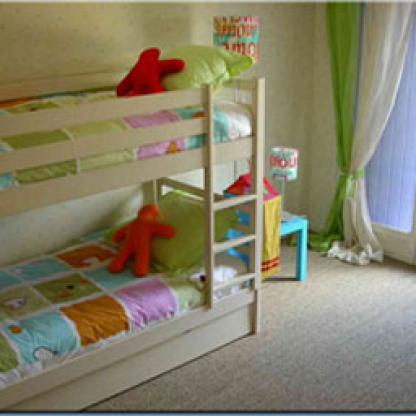
Scene: Indoor